Service number (United States Army)

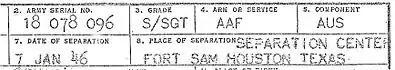
A wartime Army of the United States voluntary enlistee service number, used by a member of the Army Air Forces during World War II

Beginning in fall 1940 and continuing until fall 1941, the Army federalized nearly all National Guard personnel to augment the growing Army of the United States. Prior to 1940, there was no procedure to issue service numbers to National Guard enlisted men, since most served completely under the authority of their state governments. Federalized National Guardsmen were given service numbers in the 20 million range, with numbers ranging from 20 000 000 to 20 999 999. Guardsmen federalized from Hawaii were issued service numbers beginning with 20 01 while the 20 02 series was used by men from Puerto Rico. With the exceptions of Hawaii and Puerto Rico, the first three numbers corresponded to a person’s corps area, and the last five were a personal identifier. The geographical codes were as follows: